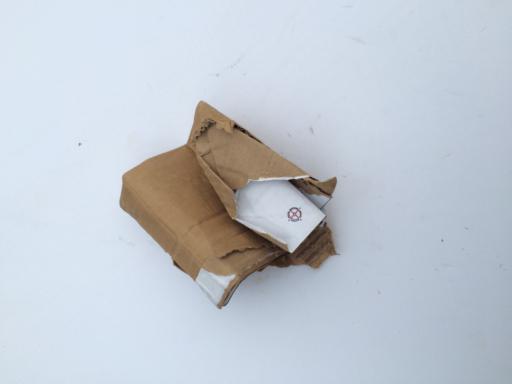
Label: cardboard